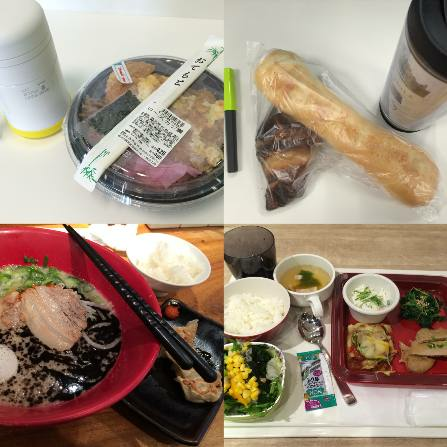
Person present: No